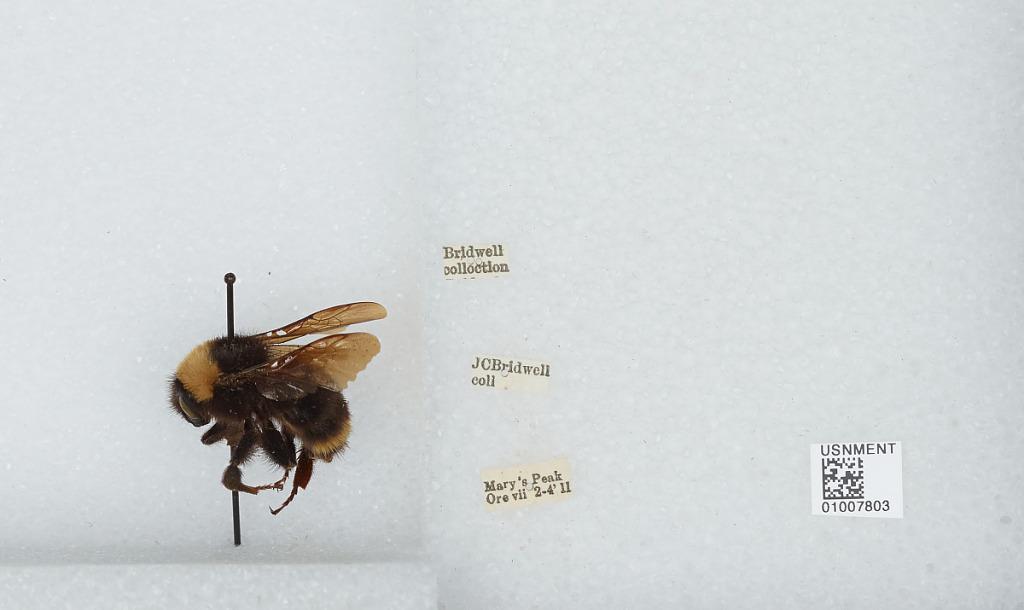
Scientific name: Bombus (Fervidobombus) californicus Smith
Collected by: J. Bridwell
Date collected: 1911-7-2
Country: United States
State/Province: Oregon
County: Benton
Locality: Mary's Peak
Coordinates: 44.5044, -123.552